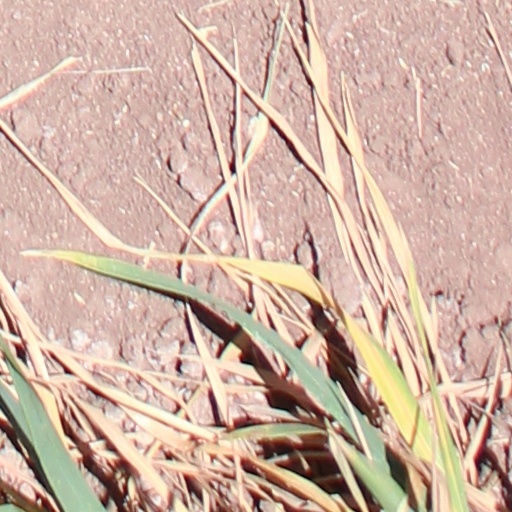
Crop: wheat